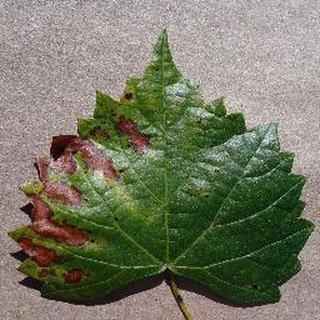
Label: grape_esca_black_measles